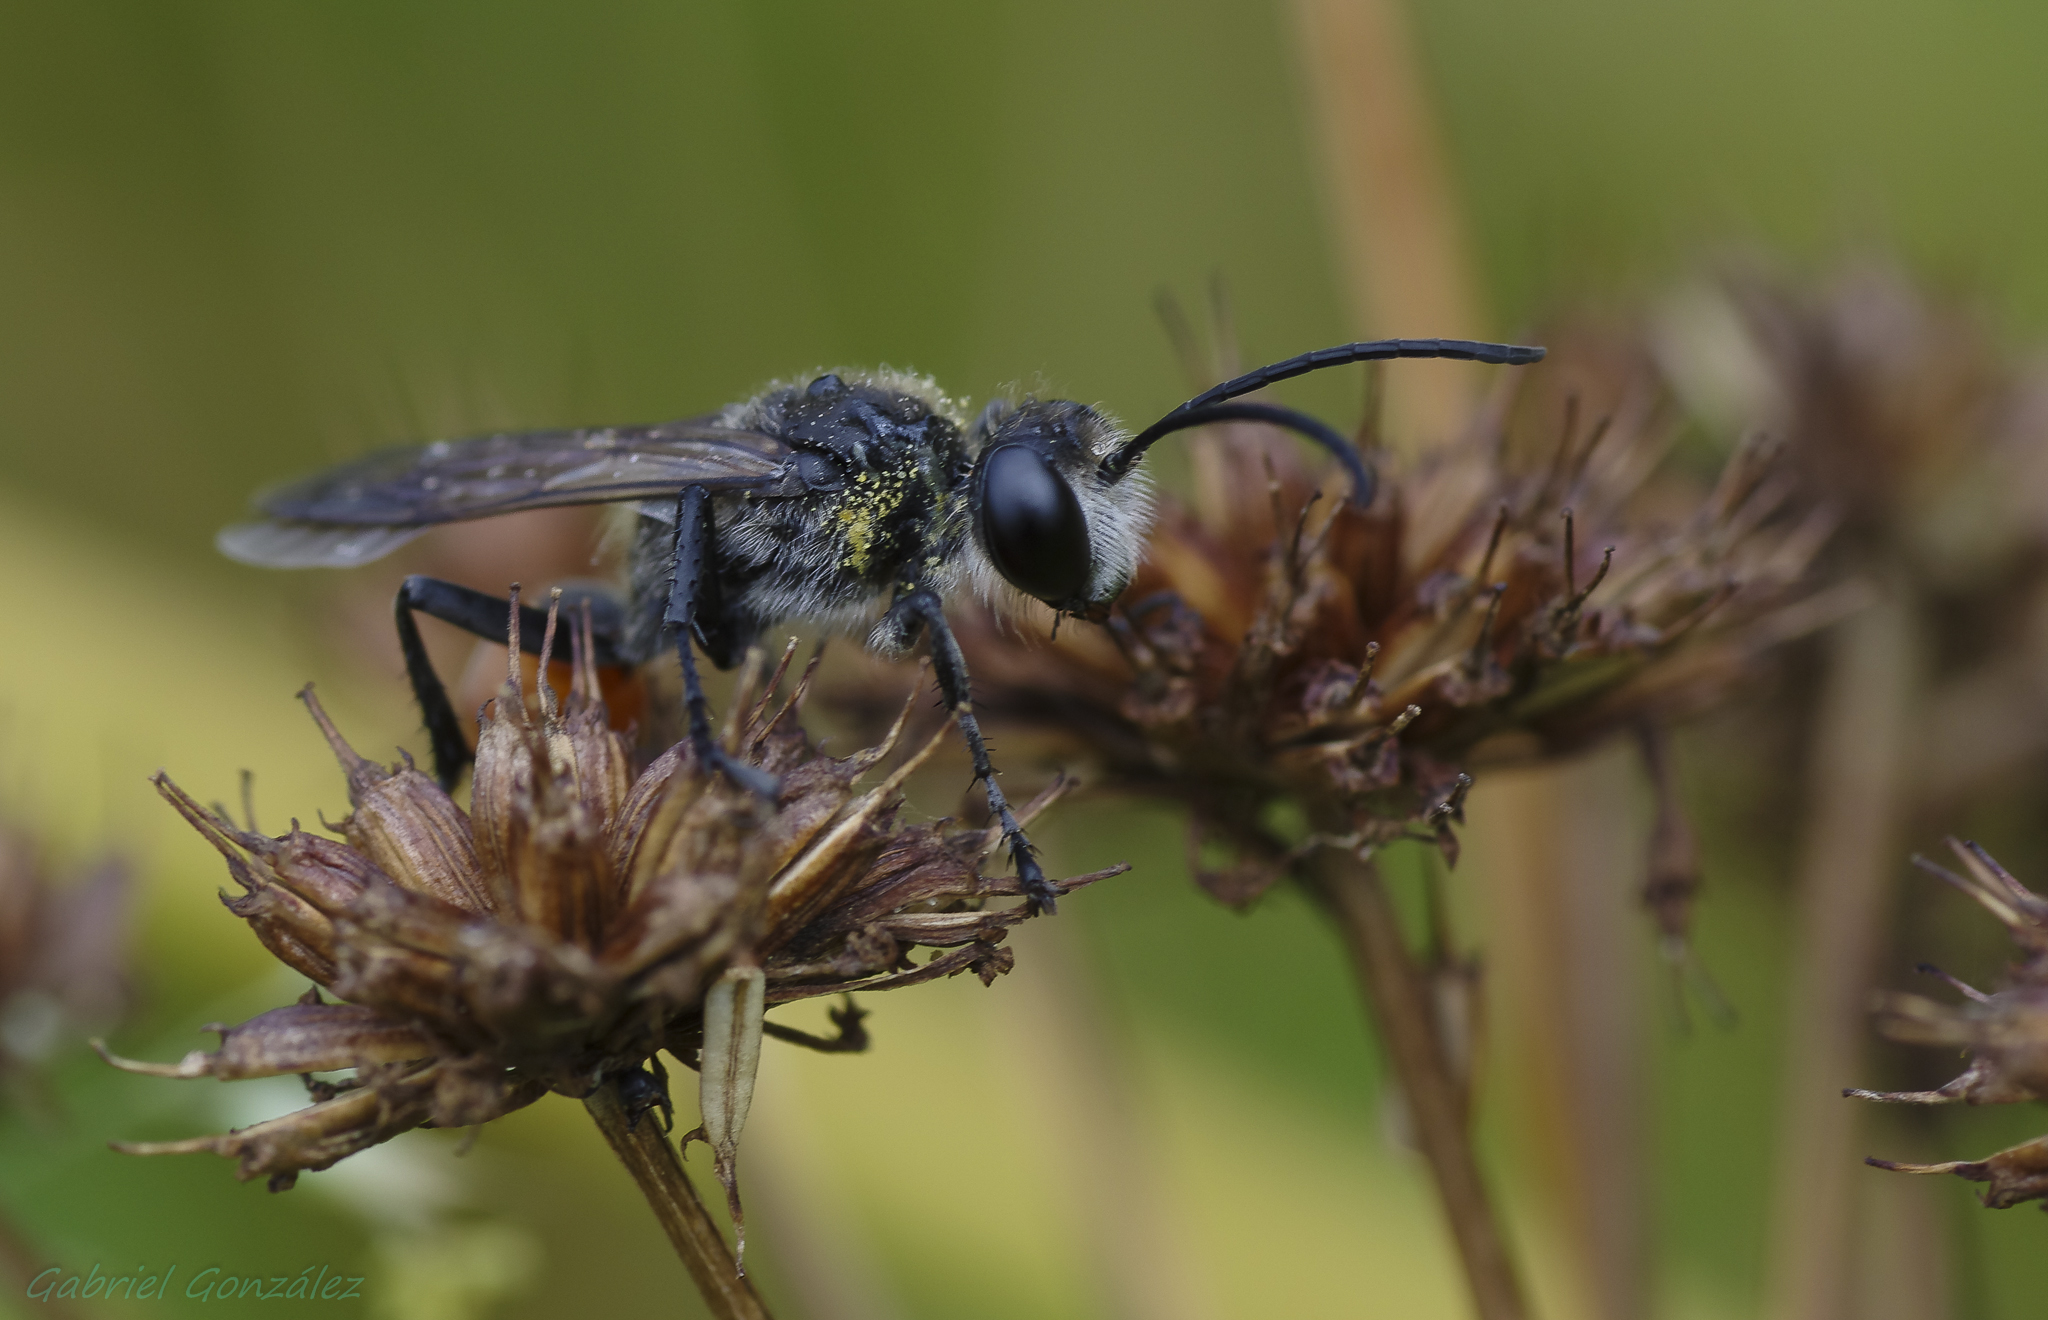
nature, photography, meadow, prairie, flower, fly, wildlife, insect, macro, botany, flora, fauna, invertebrate, wildflower, close up, animals, bee, naturaleza, galicia, tamron90mm, pest, bumblebee, espana, nectar, ggl1, gaby1, xovesphoto, animales, pentaxk5, gphoto, vigo, macro photography, honey bee, po551vigogaliciaespa a, membrane winged insect